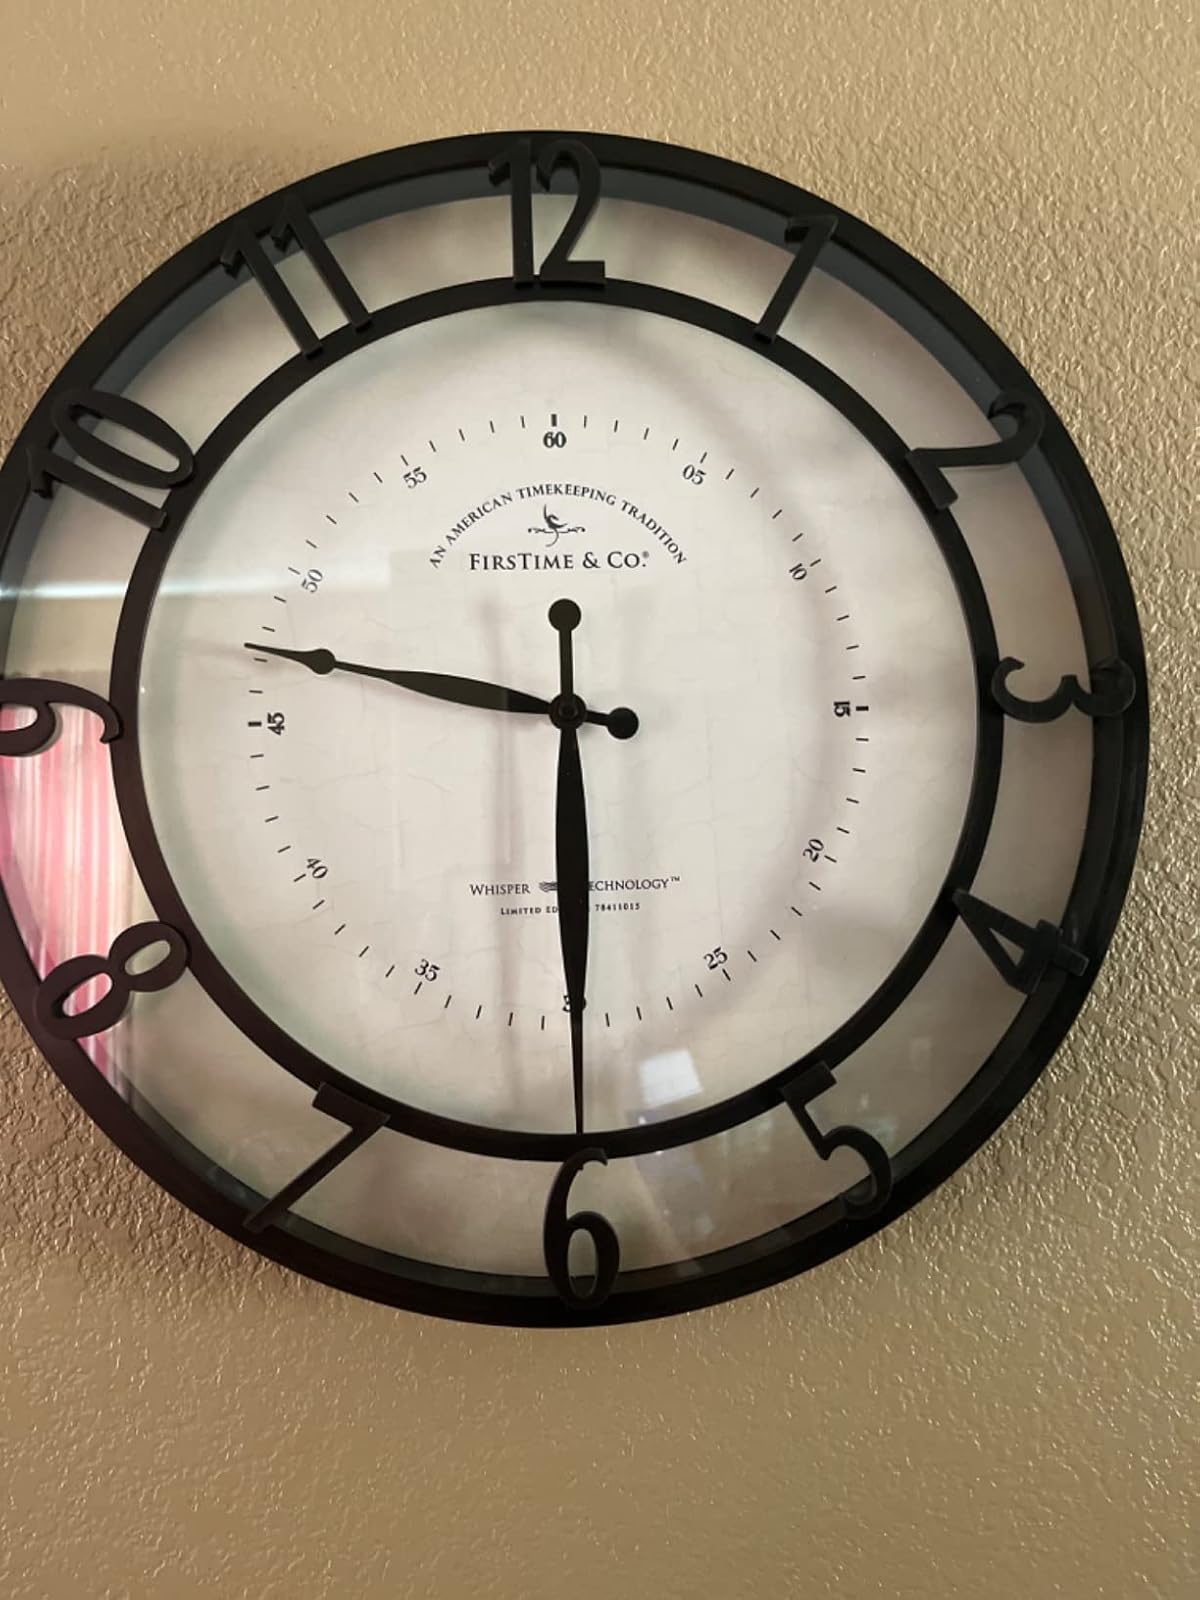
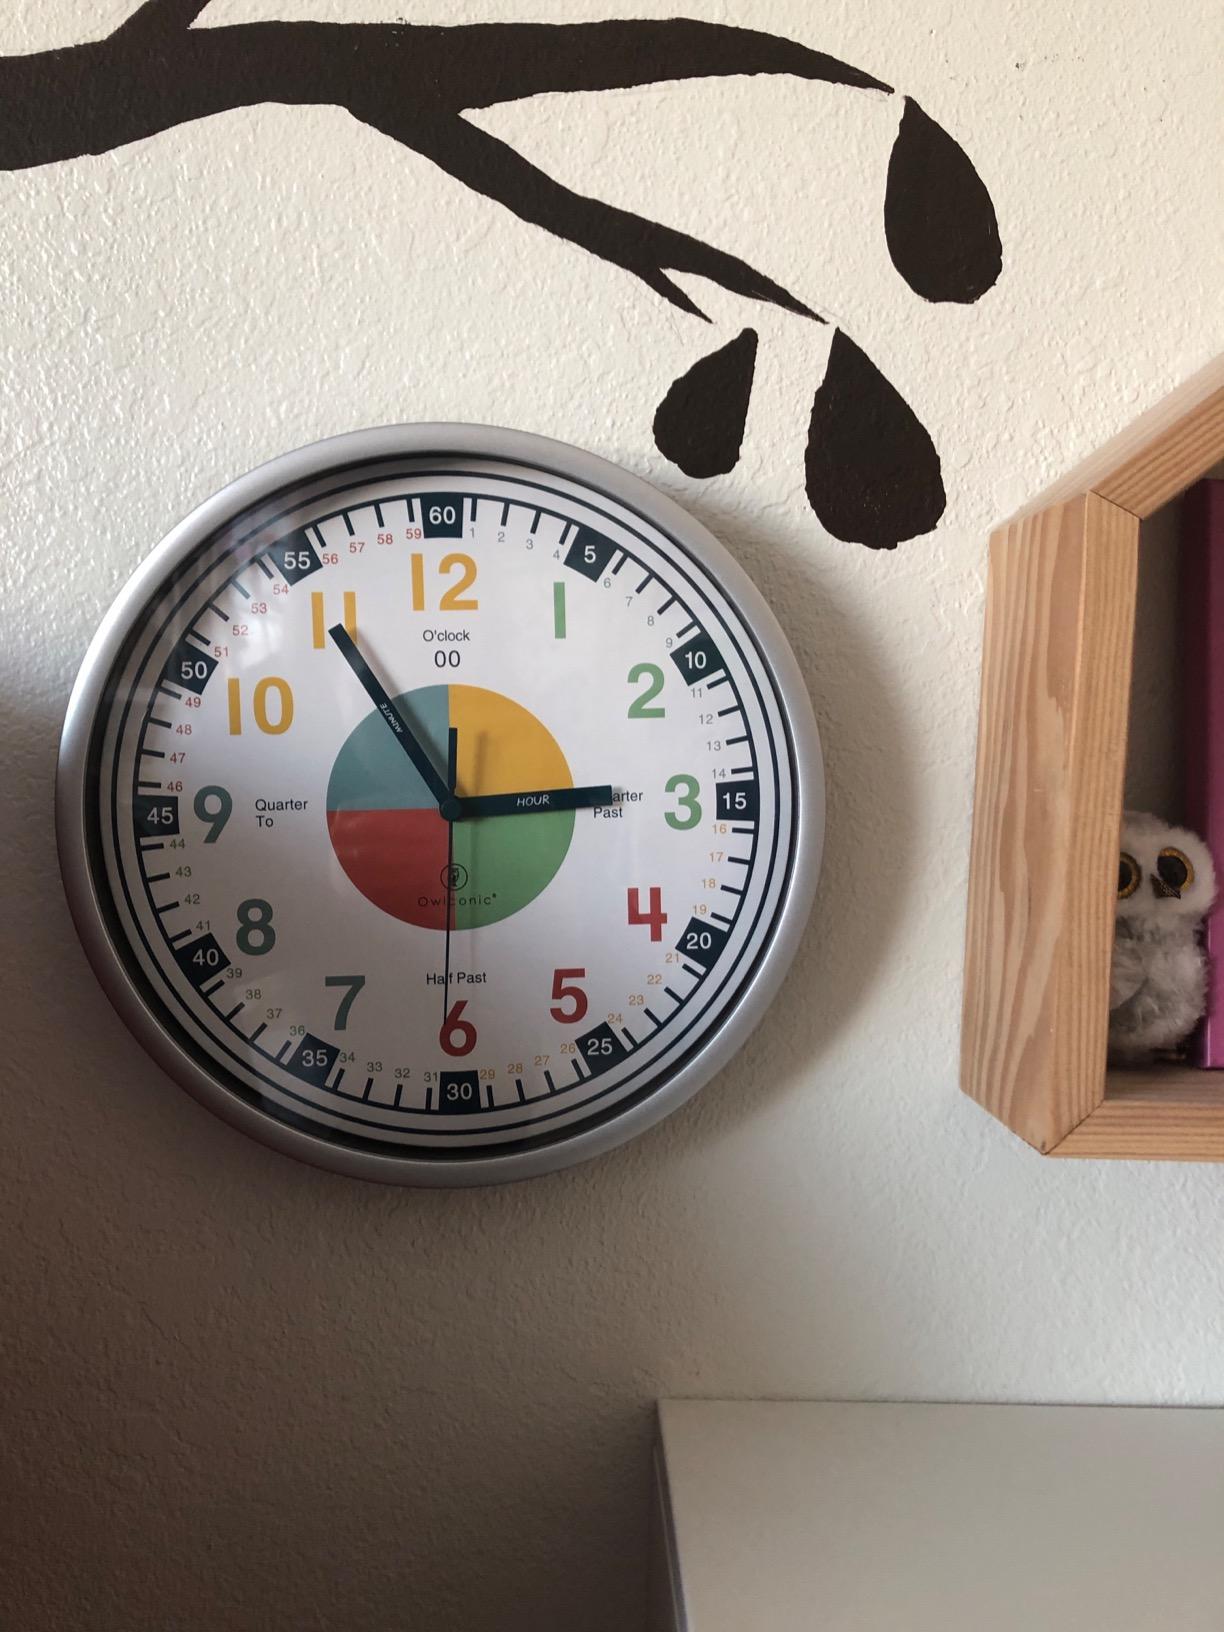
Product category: clock
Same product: no